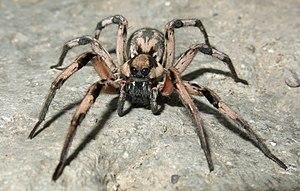
Lycosa aragogi est une espèce d'araignées aranéomorphes de la famille des Lycosidae.